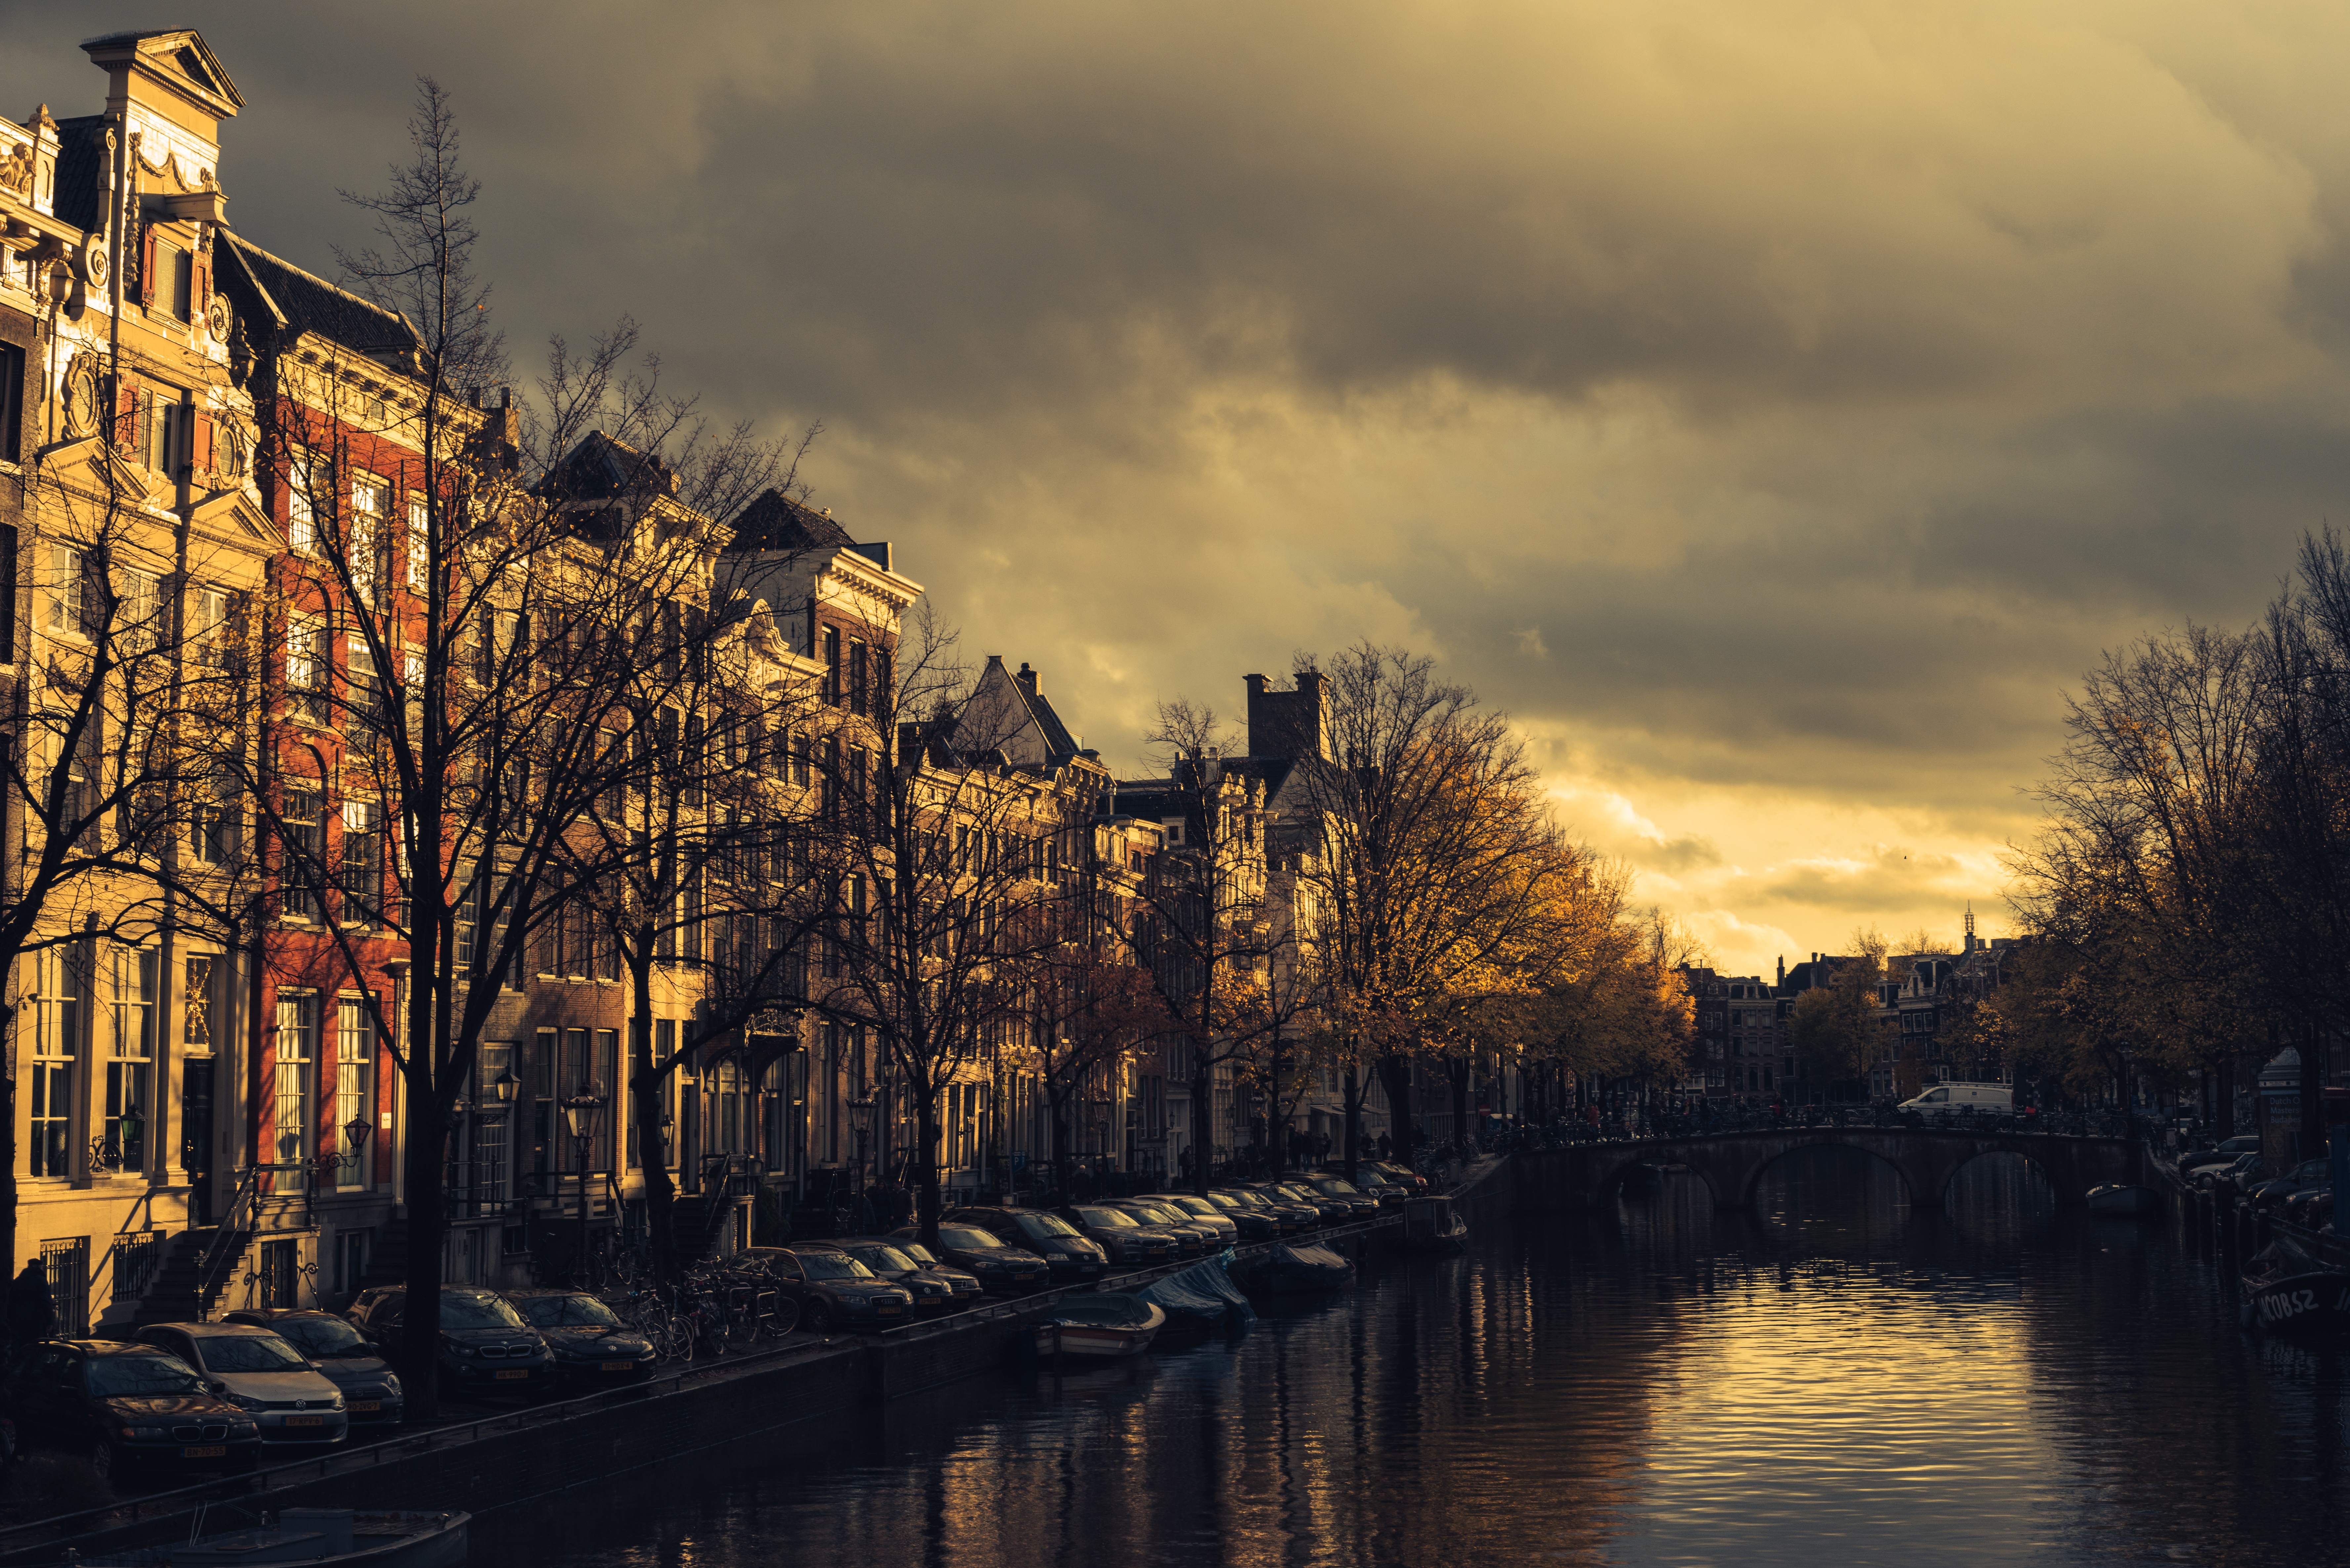
sunset, skyline, night, sunlight, morning, dawn, city, river, canal, cityscape, dusk, evening, reflection, autumn, season, waterway, urban area, human settlement